Mineral wool

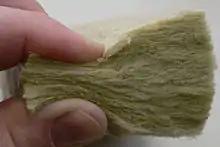
Mineral wool close-up

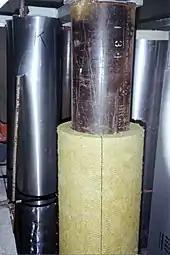
Mineral wool pipe covering applied to a steel pipe for a fire test

Mineral wool is any fibrous material formed by spinning or drawing molten mineral or rock materials such as slag and ceramics. It was first manufactured in the 19th century. Applications include thermal insulation (as both structural insulation and pipe insulation), filtration, soundproofing, and hydroponic growth medium. Mineral wool can cause irritation of the eyes, skin and lungs, especially during manufacture and installation. It is unclear if certain varieties of mineral wool cause cancer in humans.